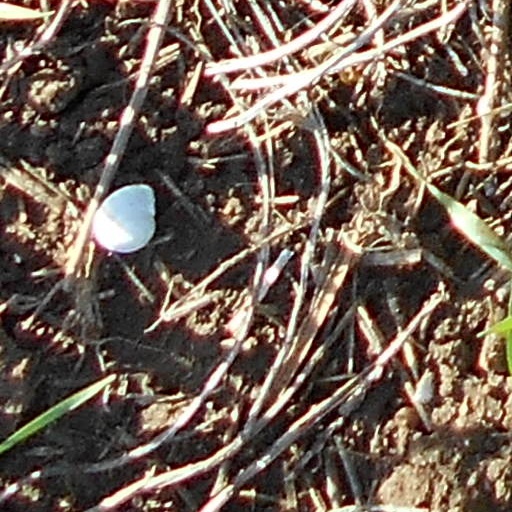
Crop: wheat